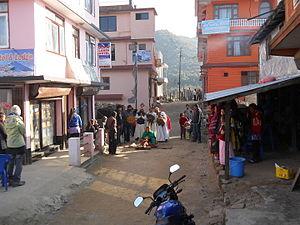
Helumbu est un comité de développement villageois du Népal situé dans le district de Sindhulpalchok. Au recensement de 2011, il comptait 2 564 habitants.